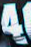
Number: 4